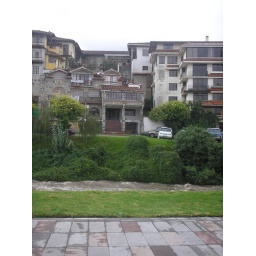
a view of the street, house and river in Cuenca